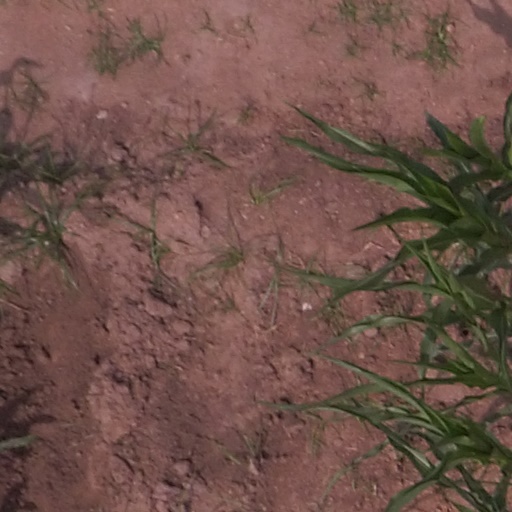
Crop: maize; corn